Kevin Mbabu

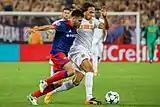
Mbabu and Georgi Shchennikov clashing over a ball during a BSC Young Boys and CSKA Moscow match on 15 August 2017.

In the 2017–18 season, Mbabu started the season well when he started the match and helped the side beat regaining Champions side FC Basel 2–0 in the opening game of the season. He then helped the side keep three more clean sheets in the next two matches against Grasshoppers, Dynamo Kyiv and Lausanne-Sport. He continued to establish himself in the starting eleven for the side, playing in the right–back position. His performance became recognised that there were calls for him to be called up by the national team squad. He then scored his first goal of the season on 1 October 2017, as well as, setting up one of the goals, in a 6–1 win over FC St. Gallen. Between the three matches on 29 October 2017 and 19 November 2017, Mbabu set up three goals in three separate matches against FC Sion, Basel and FC Zürich. After missing one game through suspension, Mbabu scored on his return on 10 December 2017, in a 1–1 draw against Grasshoppers. By the conclusion of the first half of the season, the club became a title contender, having been at the top of the table. At the SFL Award Night 2017, Mbabu were among several players to be named Team of the Year. From 17 December 2017 and 17 March 2018, he was involved in the team that saw the side go eight matches winning streak in the league. During the streak, Mbabu was later chosen Player of the Month for this display. Despite suffering two injuries later in the season, Mbabu, nevertheless, was part of the Young Boys squad that won the 2017–18 Swiss Super League, their first league title for 32 years.